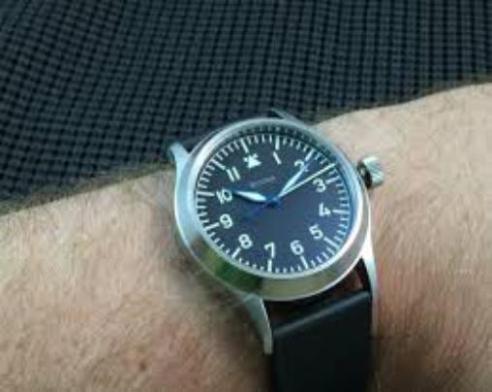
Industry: Clothes